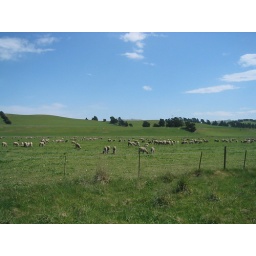
No bike ride in New Zealand would be complete if you didn't pass a field full of sheep.